Clipper card

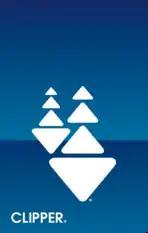

On , MTC changed the TransLink name to Clipper, an homage to the clipper ships of the 19th century, the fastest way to travel from the East Coast to San Francisco, and eliminated the contact interface which had been used to load funds onto the cards at TransLink machines.